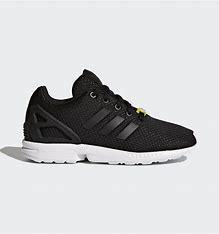
Brand: Adidas
Model: ZX Flux